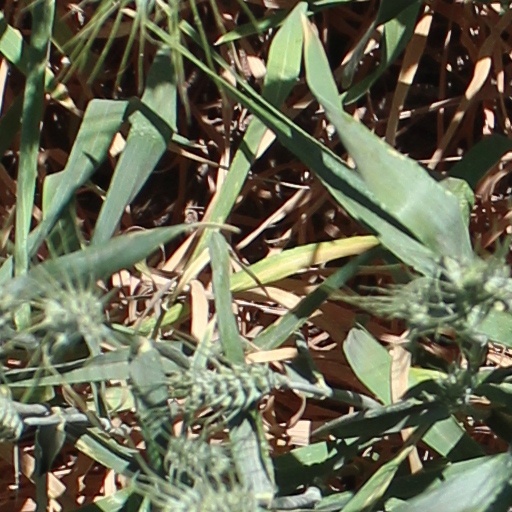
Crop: wheat